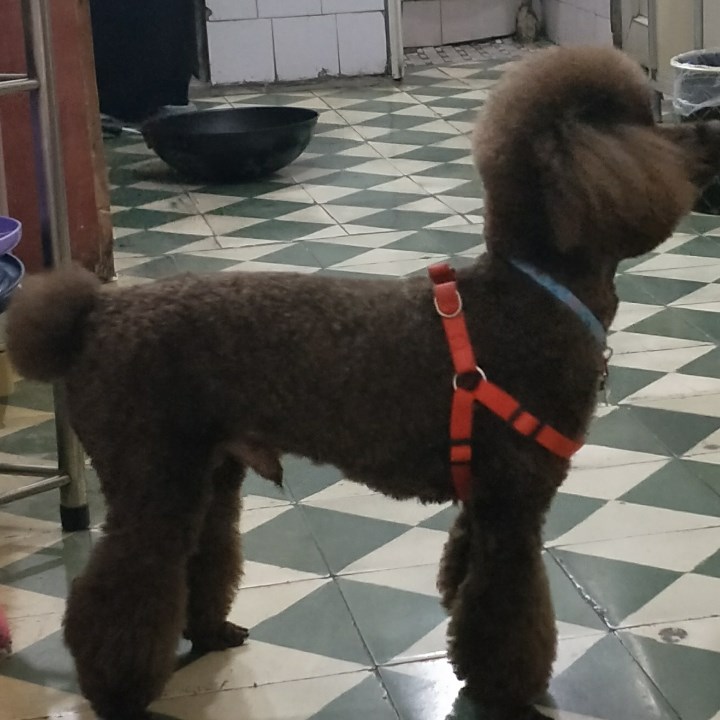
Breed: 7449-n000128-teddy